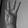
ASL letter: W